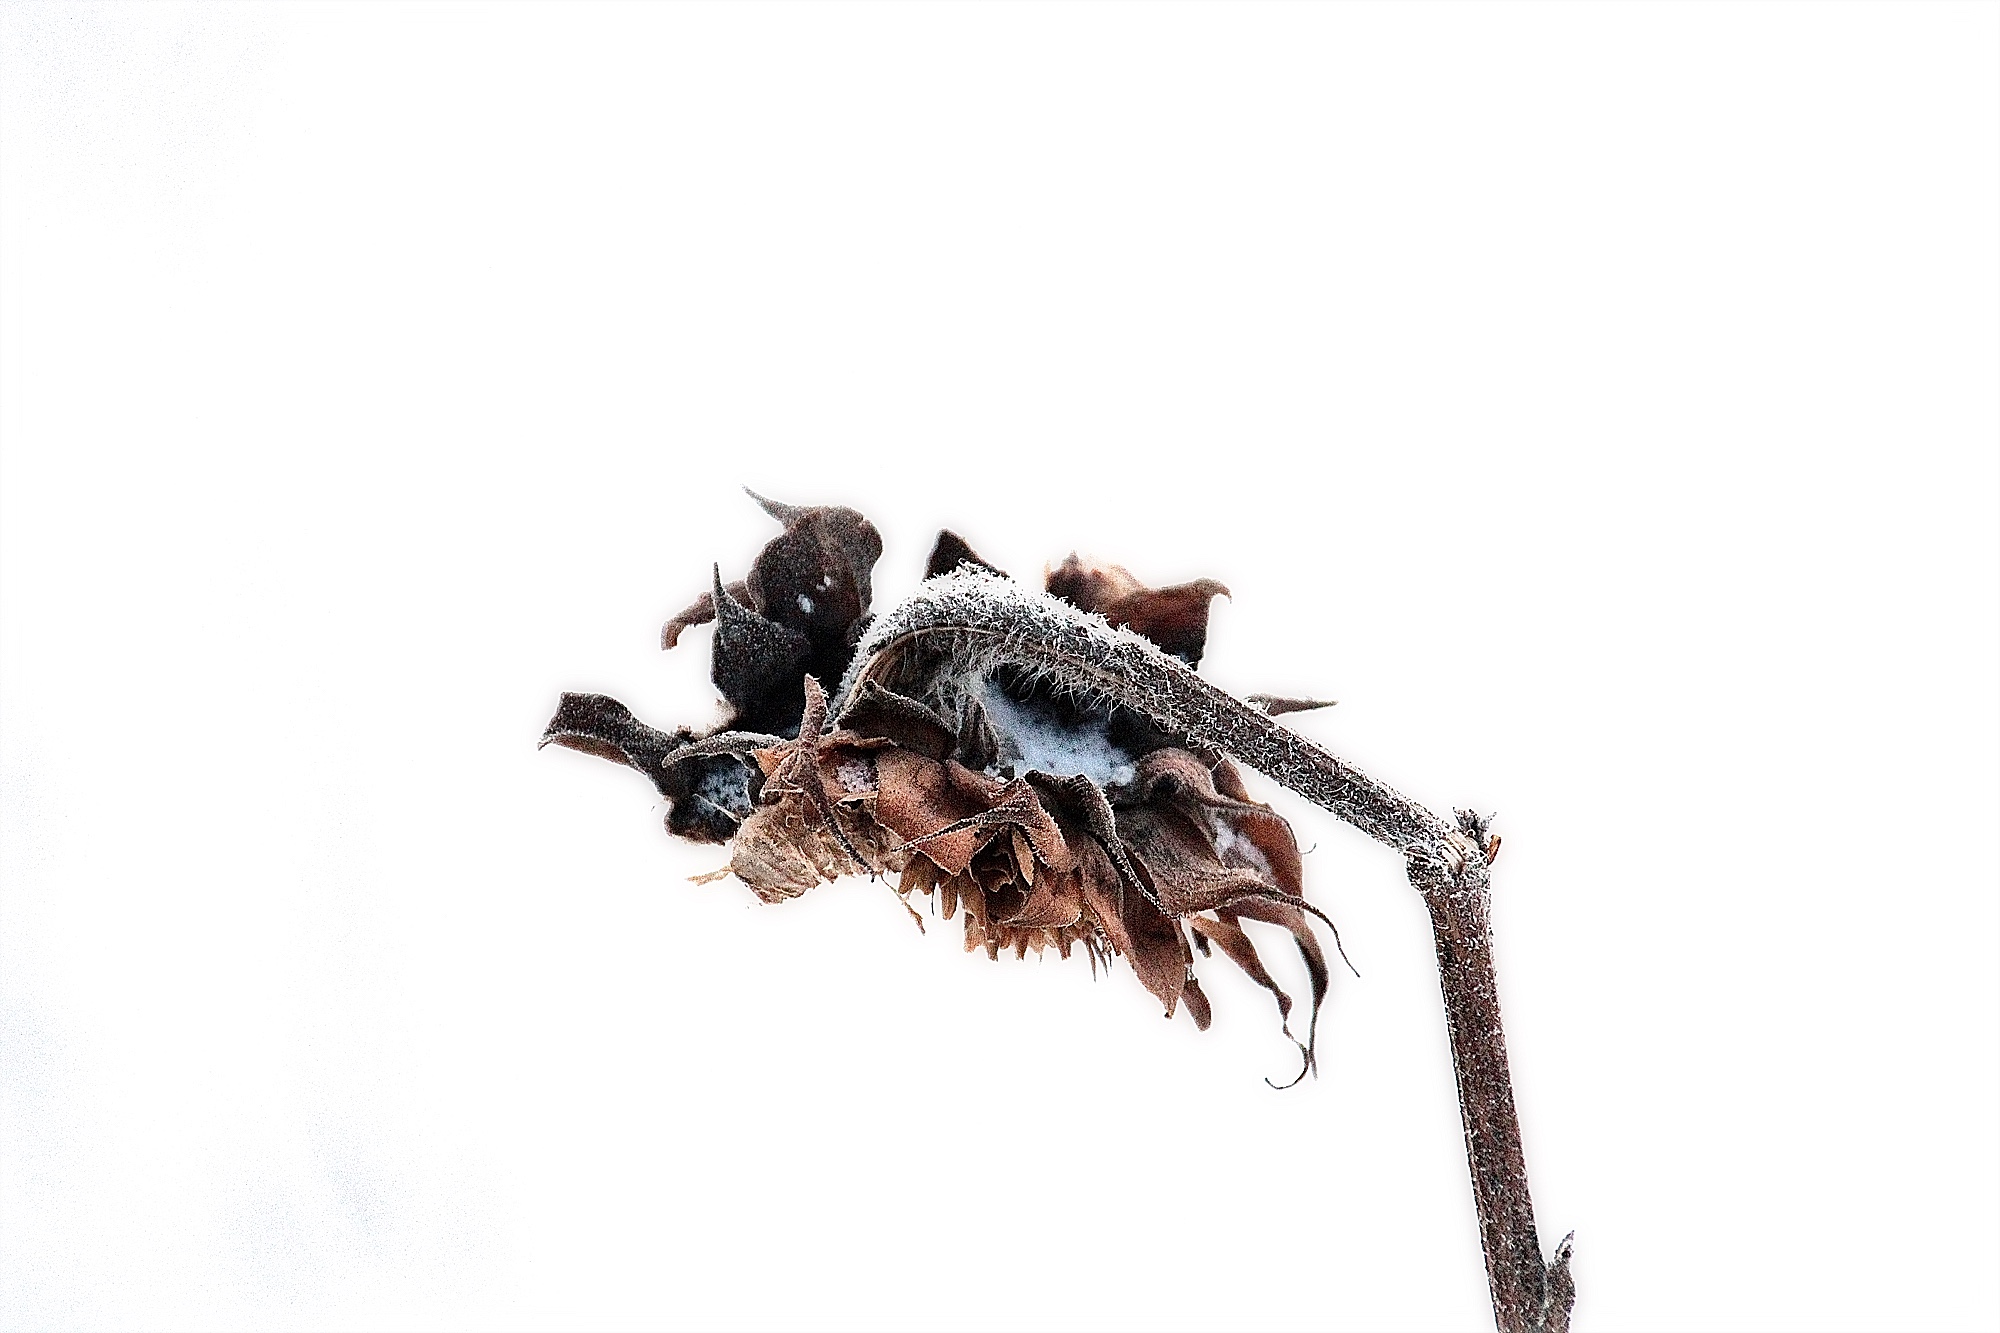
winter, wing, insect, invertebrate, 3652015, 365the2015edition, day27, day27365, 27jan15